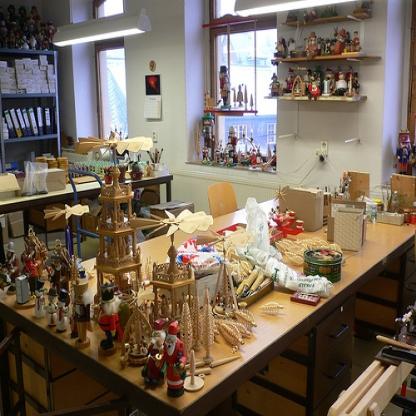
Scene: Indoor